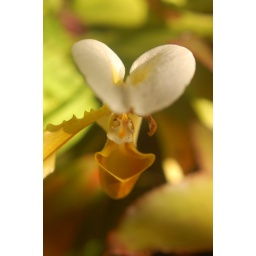
The flower attracts the insects which then get stuck in the bowl below.